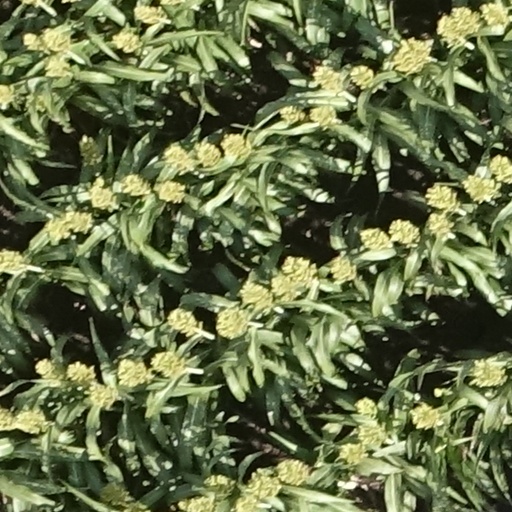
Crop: sorghum